Presidential Palace (Nanjing)

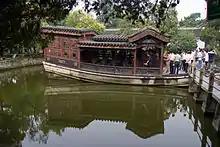
The Marble Boat in the West Garden

Just located at the north of the main gate, the main hall is the first hall of the Viceroy's Palace. It was rebuilt in 1870 on the original site of the Supreme Hall of the Glorious Light, the most luxurious hall of the Heavenly King's Palace during the period of Taiping Heavenly Kingdom. It was the place where the viceroy or the Heavenly King held the ceremonies. In January 1912, the inauguration ceremony of the Provisional President was held in the "Warm Pavilion" just on the northwest side of the main hall. From 1927, it was used for government functions by the Nationalist Government and the Office of the President.